Prehistoric religion

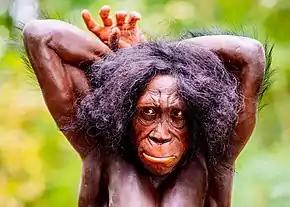
Reconstructed "Australopithecus sediba" man

The lineage leading to anatomically modern humans originated around 500,000 years before the present day. Modern humans are classified taxonomically as "Homo sapiens sapiens". This classification is controversial, as it goes against traditional subspecies classifications; no other hominins have been treated as uncontroversial members of "H. sapiens". The 2003 description of "Homo sapiens idaltu" drew attention as a relatively clear case of a "H. sapiens" subspecies, but was disputed by authors such as Chris Stringer. Neanderthals in particular pose a taxonomic problem. The classification of Neanderthals, a close relative of anatomically modern humans, as "Homo neanderthalensis" or "Homo sapiens neanderthalensis" is a decades-long matter of dispute. Neanderthals and "H. s. sapiens" were able to interbreed, a trait associated with membership in the same species, and around 2% of the modern human genome is composed of Neanderthal DNA. However, strong negative selection existed against the direct offspring of Neanderthals and "H. s. sapiens", consistent with the reduced fertility seen in hybrid species such as mules; this has been used as recent argument against the classification of Neanderthals as a "H. sapiens" subspecies.